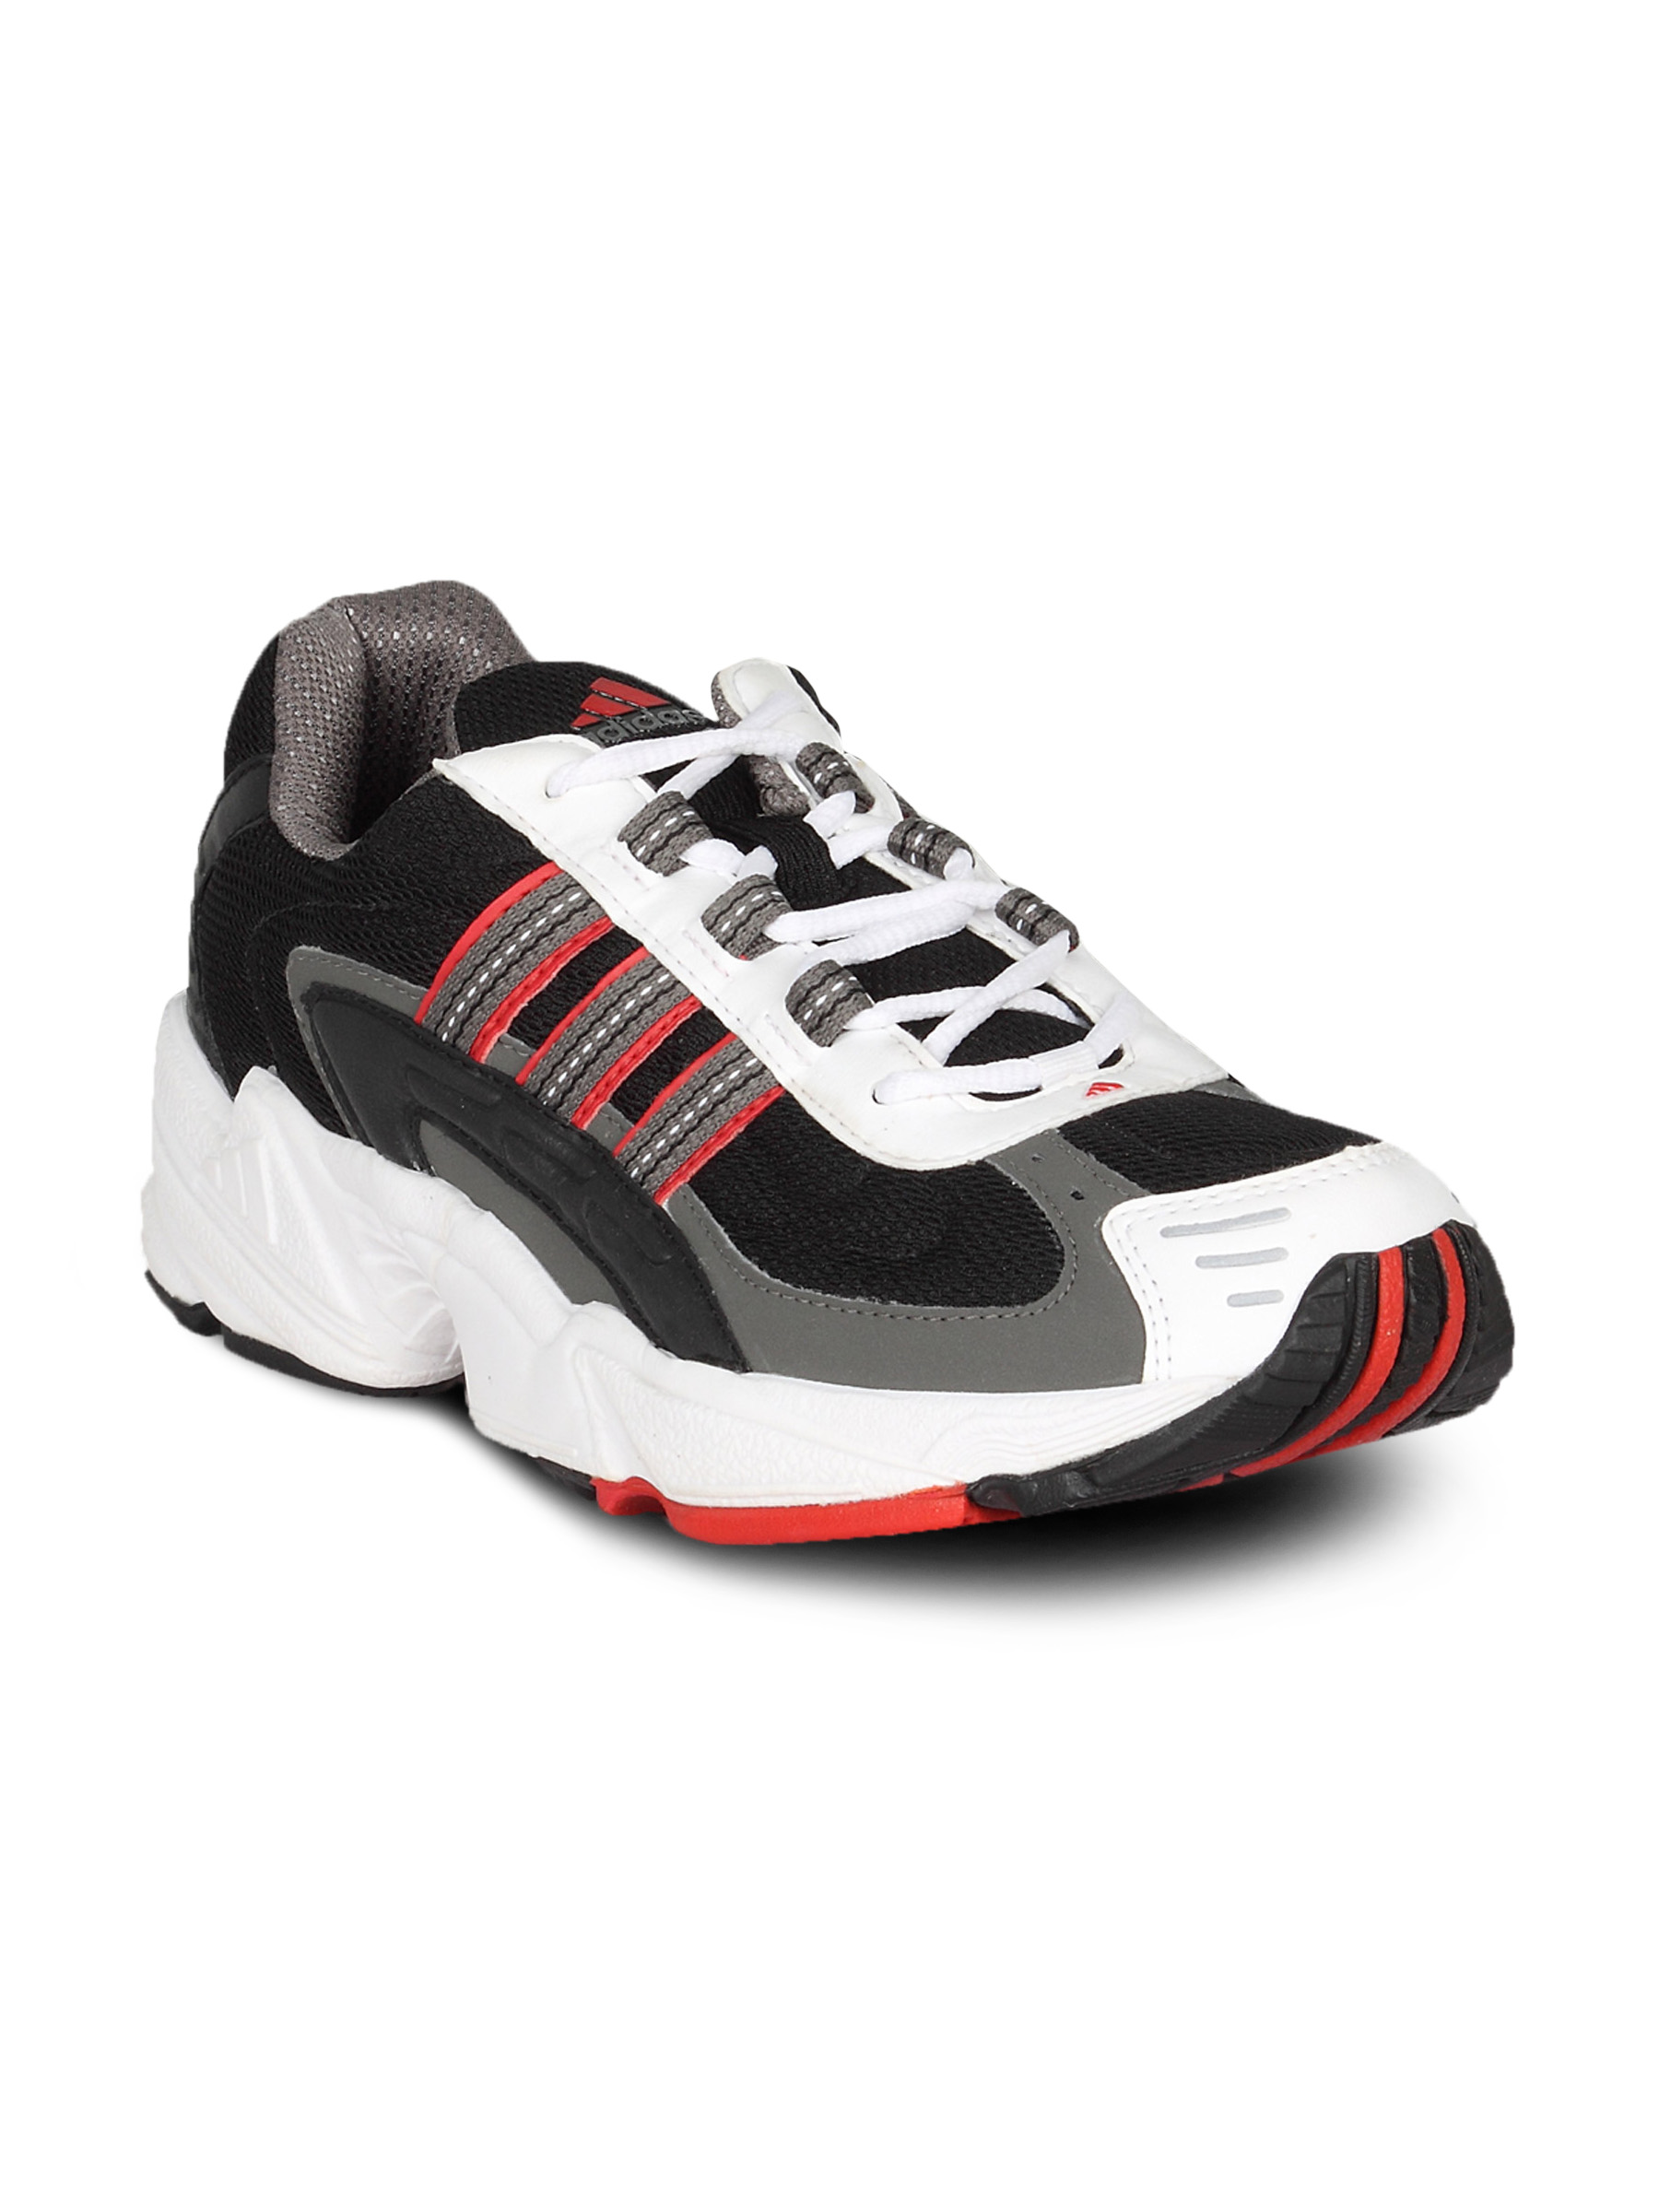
ADIDAS Men's Morin Black Shoe
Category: Footwear / Shoes / Sports Shoes
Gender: Men
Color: Black
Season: Summer 2011
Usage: Sports